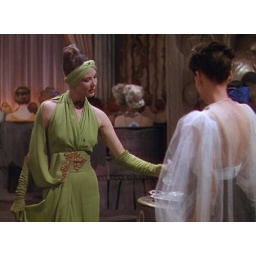
They really loved plastic hats back in the day